Describe the emotion expressed in this image:  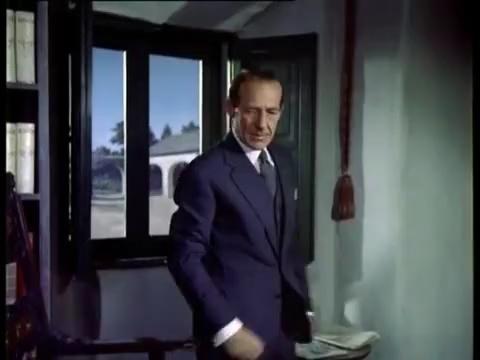
This person displays Suffering, valence and arousal with low intensity.